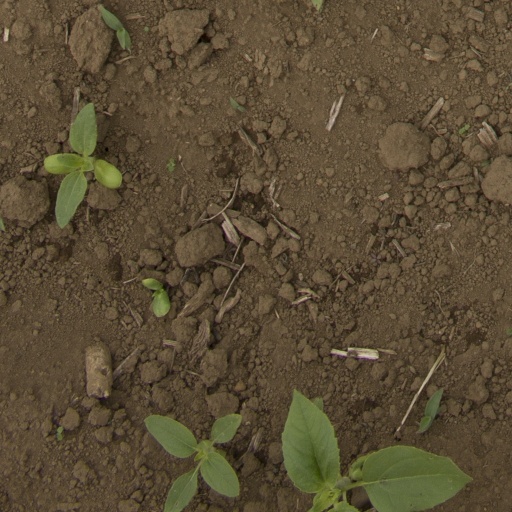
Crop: Jerusalem artichoke